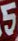
Number: 5